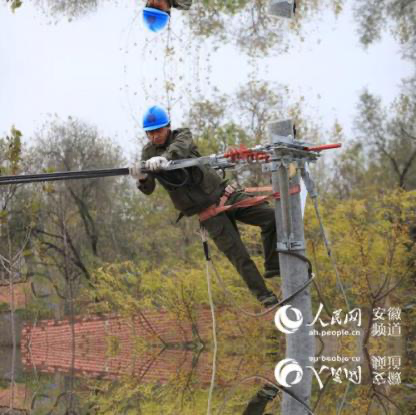
Objects in the image:
label: helmet
label: helmet